WhoSay

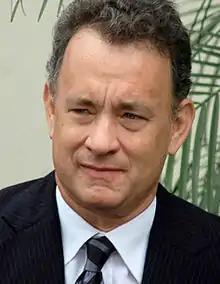
WhoSay's growth was slow until actor Tom Hanks joined it three months after its launch.

The company started slowly, until CAA client Tom Hanks signed onto WhoSay three months after the service's launch. The company continued to maintain a low profile for the first three years of operation, during which it accumulated a client list of 1,500 actors, musicians and artists. Clients are accepted by the service on an invitation-only basis, although they are not restricted to Creative Artists clients. Among them are Kelly Clarkson, Julia Louis-Dreyfus, Paula Patton, Kevin Spacey, Jim Carrey, John Cusack, Bill Maher, Johnny Knoxville, Chelsea Handler, Eva Longoria, Spike Lee, Enrique Iglesias and Katie Couric. Clients are not charged for the service, and are given a share of any revenue that is generated by advertisements. They are also given the ability share in the database of e-mail addresses that come with registration, in order to communicate directly with fans. Actor Dylan McDermott was introduced to WhoSay by his agent, as a way of easily posting content to Facebook, Twitter, Tumblr and even China's Tencent social network with relative ease. McDermott comments, "When you put something out there, you can hit everything at one time. It makes it easy for me." Comedian Chris Rock has commented that WhoSay is ideal for people like him have developed difficulty in keeping track of different websites as they get older, saying, "It's perfect for someone that's not 25."